Mora–Siljan Airport

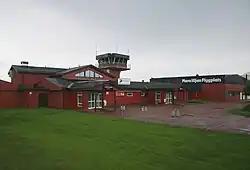

Mora–Siljan Airport also known as Mora Airport is located about 7 km or 3.3 NM southwest of Mora, Sweden. Its fixed-base operator (FBO), AB Dalaflyget, which also operates Dala Airport, consists of the municipalities of Mora, Falun, Borlänge and Dalarna County, in Central Sweden. "Dalaflyget" also provides air traffic control services. The 45 m wide runway and parking can accommodate Boeing 737-type airliners.